Alex Virot

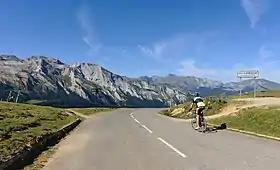
Col d'Aubisque, where Virot recorded the first radio broadcast of a Tour de France summit finish in 1932.

As a journalist, Virot reported on 22 editions of the Tour de France. In 1929, he broadcast the first radio report of the Tour. In 1932, Virot broadcast a summit finish at the Col d'Aubisque, the first live radio broadcast from a summit finish. Virot also covered football, boxing, motorsports and skiing, as well as the first French national lottery draw in 1934. He covered the 1932 International Lawn Tennis Challenge. During the 1930s, Virot also worked as a war reporter. During the Second Italo-Ethiopian War, Virot interviewed Ethiopian King Haile Selassie. In 1938, he left his coverage of the FIS Alpine World Ski Championships 1938 to travel to Austria to provide a live report of the German annexation of Austria, in defiance of Nazi censorship of the event.